Effects unit

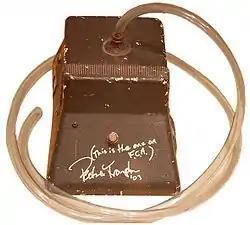
Peter Frampton's Talk box

Also called volume and amplitude effects, dynamics effects modify the volume of an instrument. Dynamics effects were among the first effects introduced to guitarists.